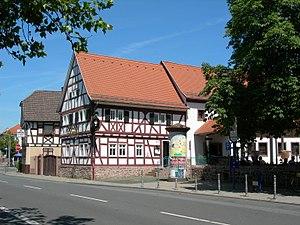
Mörfelden-Walldorf est une ville allemande à proximité de Francfort-sur-le-Main. Elle est située dans l'arrondissement de Groß-Gerau du Land allemand de Hesse. Elle compte 33 623 habitants.